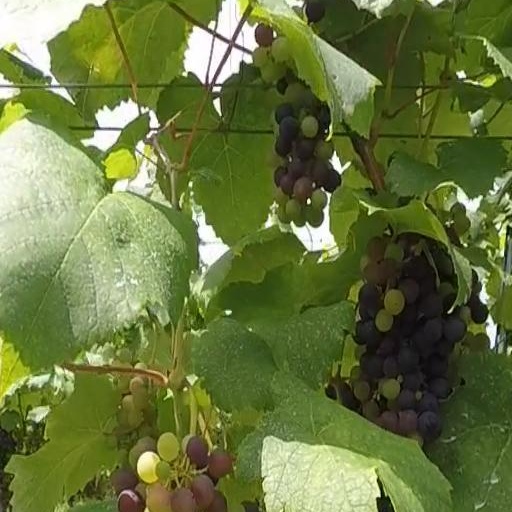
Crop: grape